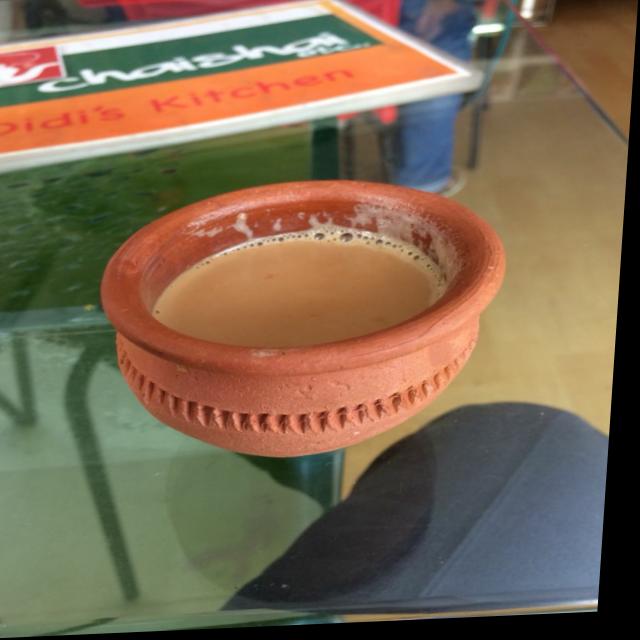
Dish: chai